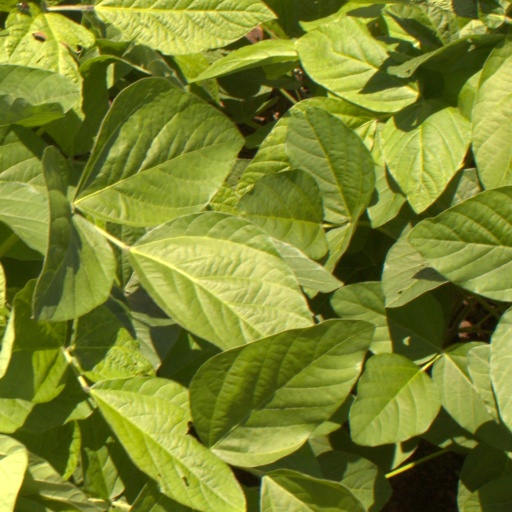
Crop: soybean